Cirque de Navacelles

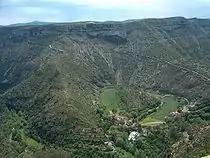
This shows the former oxbow lake in the bottom right of the photo, just near a small settlement. Above them, the road mentioned below can be seen.

The Cirque de Navacelles is large erosional landform, an incised meander, located towards the southern edge of the Massif Central mountain range in France. It is located near Saint-Maurice-Navacelles and Blandas between the Hérault department and the Gard department.